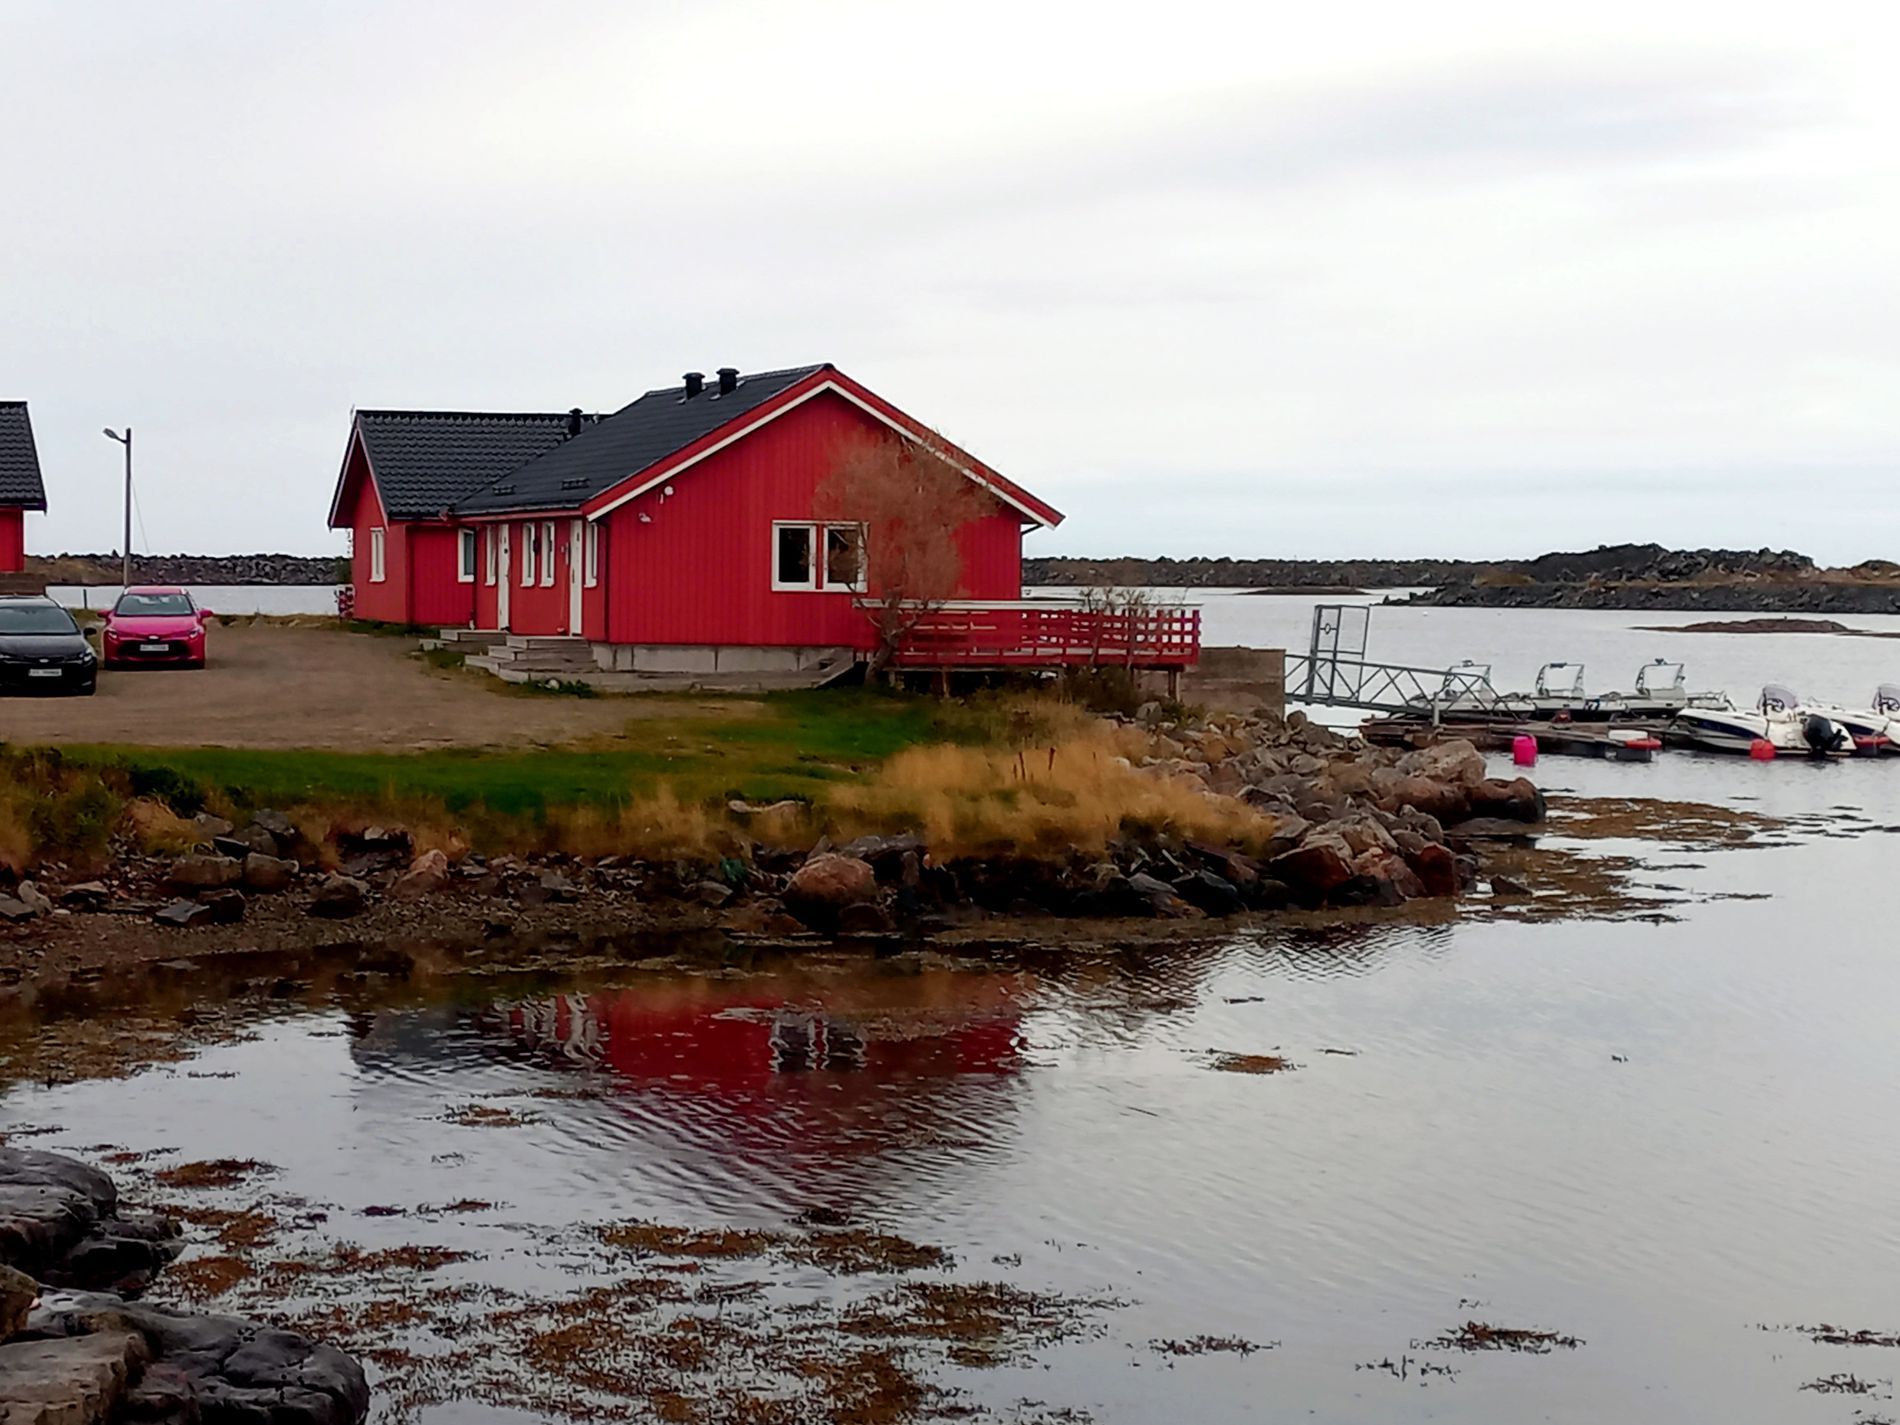
Red house shore
The photo shows a bright red architecture by the shore. There are two parked cars on the ground and multiple boats standing in the water. The water is calm, reflecting the clear color of the sky.
Captured from an eye level, the photo shows a red architecture by a calm shore. There are two red and black parked cars, along with multiple boats in the calm water. The water and sky are clear, giving a calm and relaxing atmosphere.
Labels: Architecture, Building, Outdoors, Shelter, Countryside, Hut, Nature, Rural, Water, Waterfront, Scenery, Shack, Housing, Sea, Car, Transportation, Vehicle, House, Cabin, Shoreline, Boat, Pier, Coast, Sky, Cottage, Beach, Animal, Canine, Dog, Mammal, Newfoundland, Pet, Neighborhood, Tree, Lamp Post, Ground
Camera: samsung SM-A325F
Aperture: F1.8
Exposure: 1/50 sec
ISO: 25
Focal length: 4.6 mm